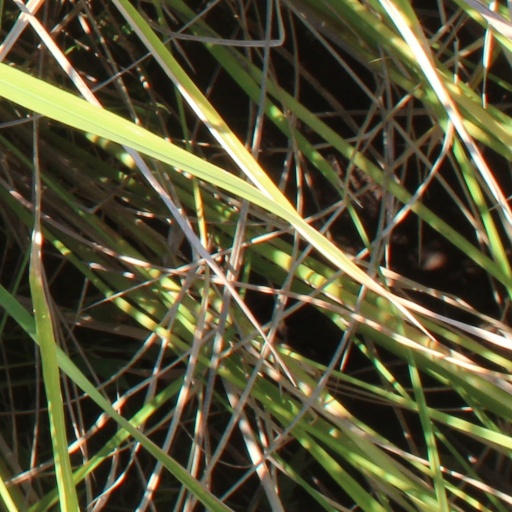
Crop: rice